Johanna Weber

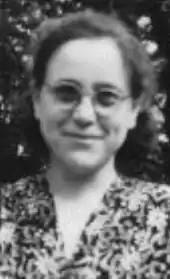
Johanna Weber in 1948, soon after her arrival in England.

Johanna Weber (8 August 1910 – 24 October 2014) was a German-born British mathematician and aerodynamicist. She is best known for her contributions to the development of the Handley Page Victor bomber and the Concorde.